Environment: real
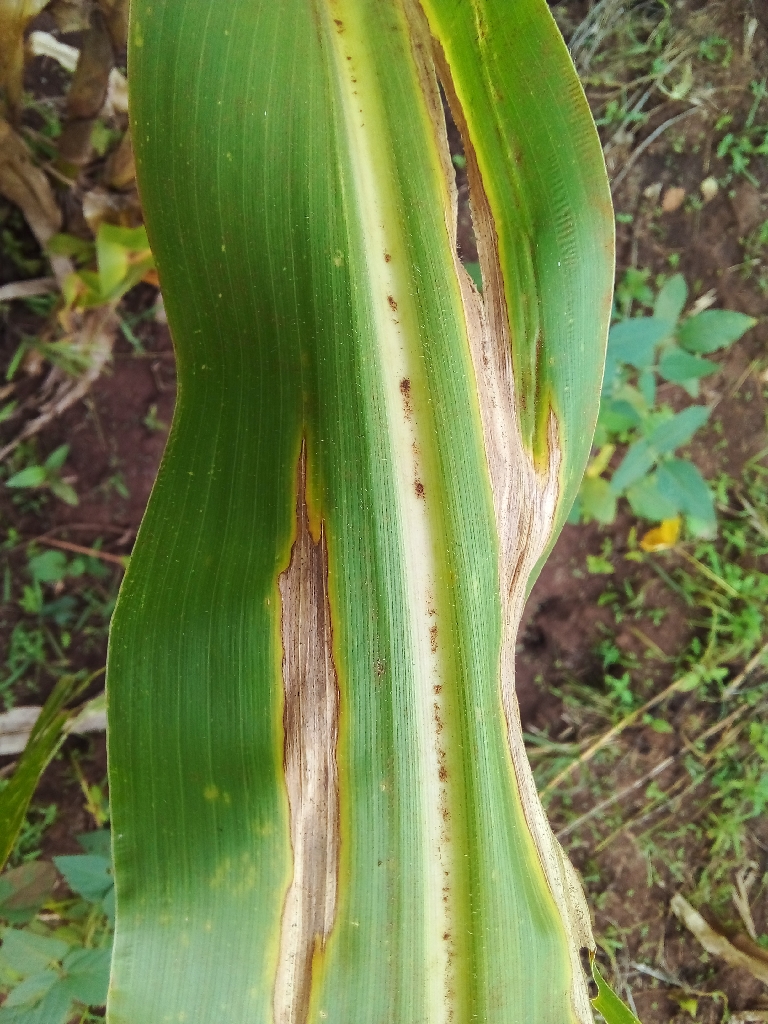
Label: northern_corn_leaf_blight